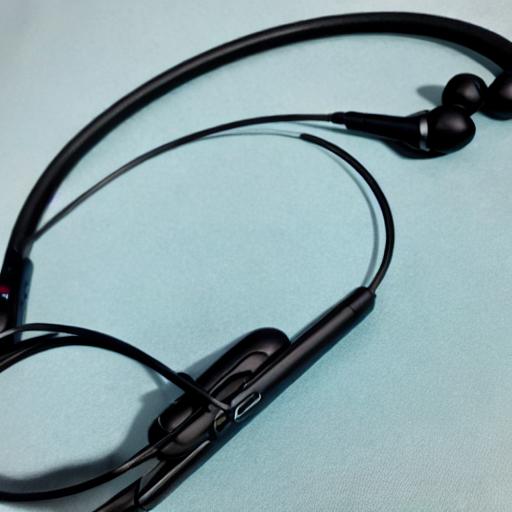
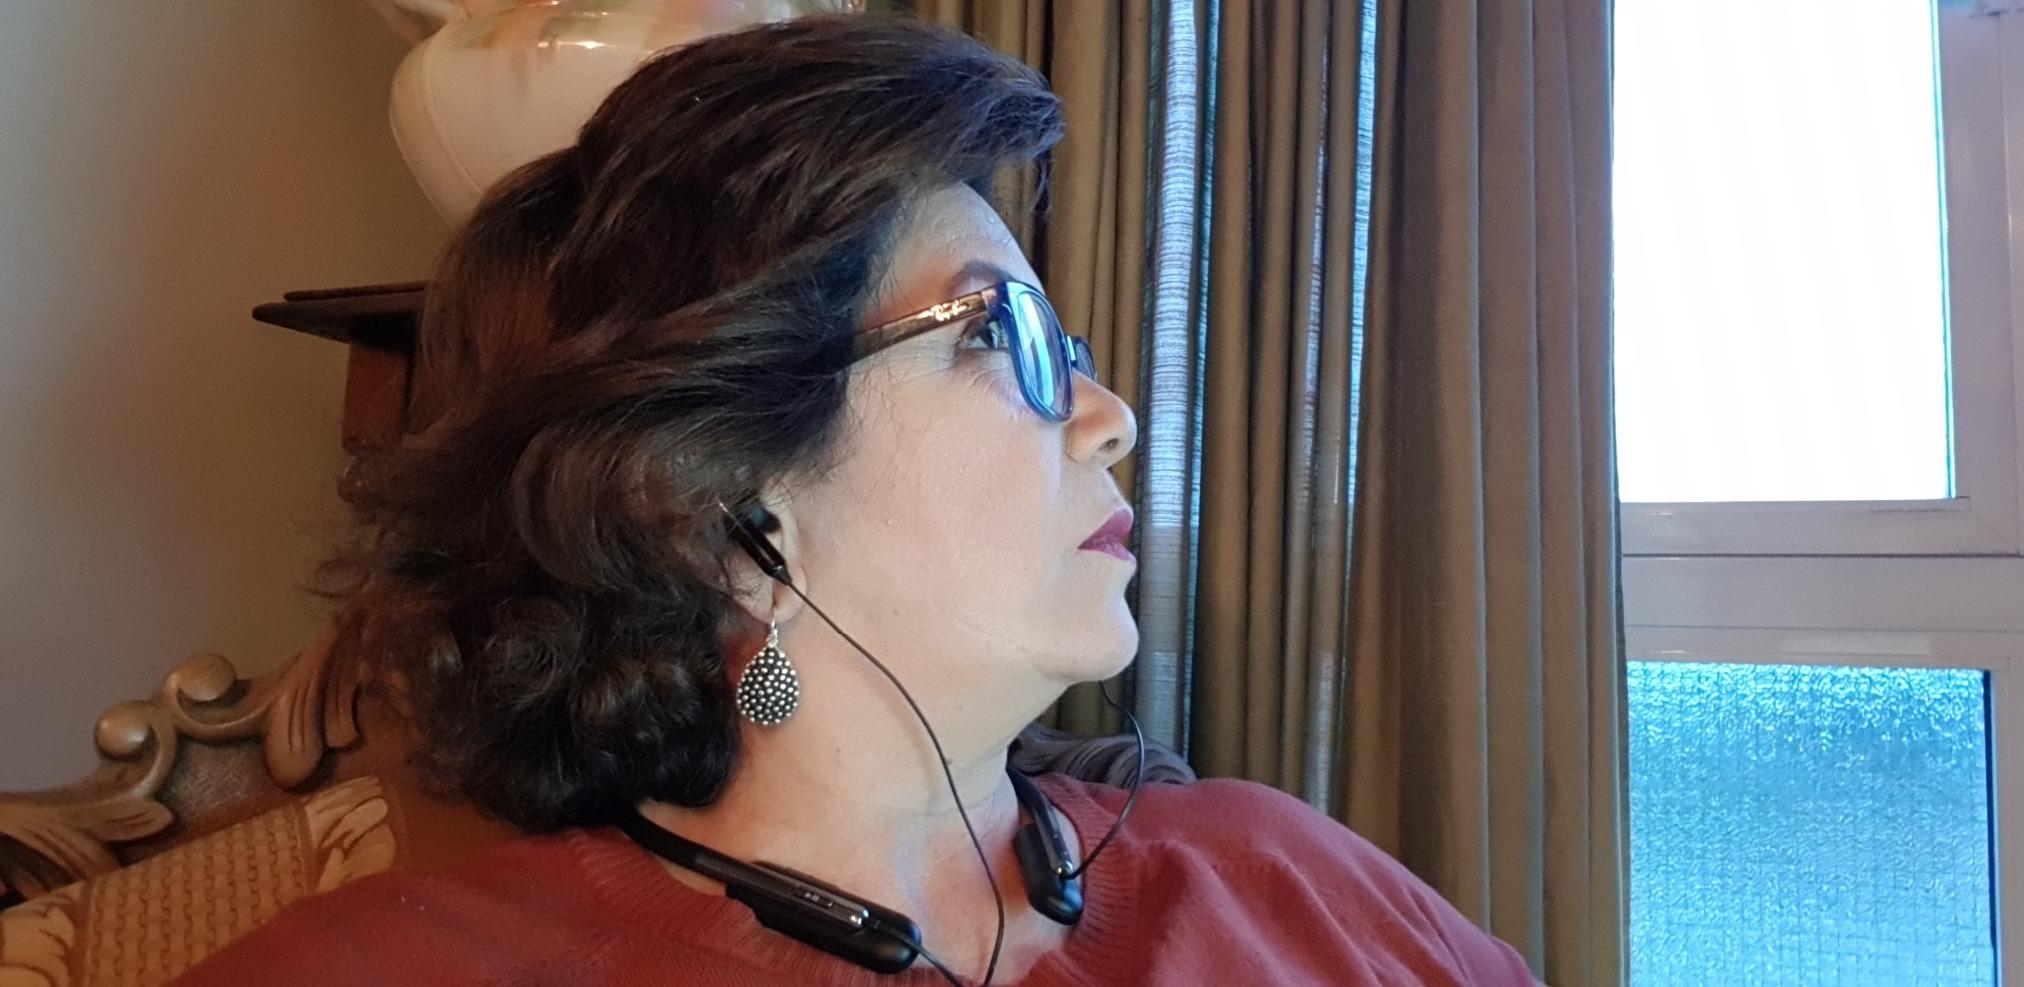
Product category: headphones
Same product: no